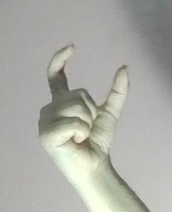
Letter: nun